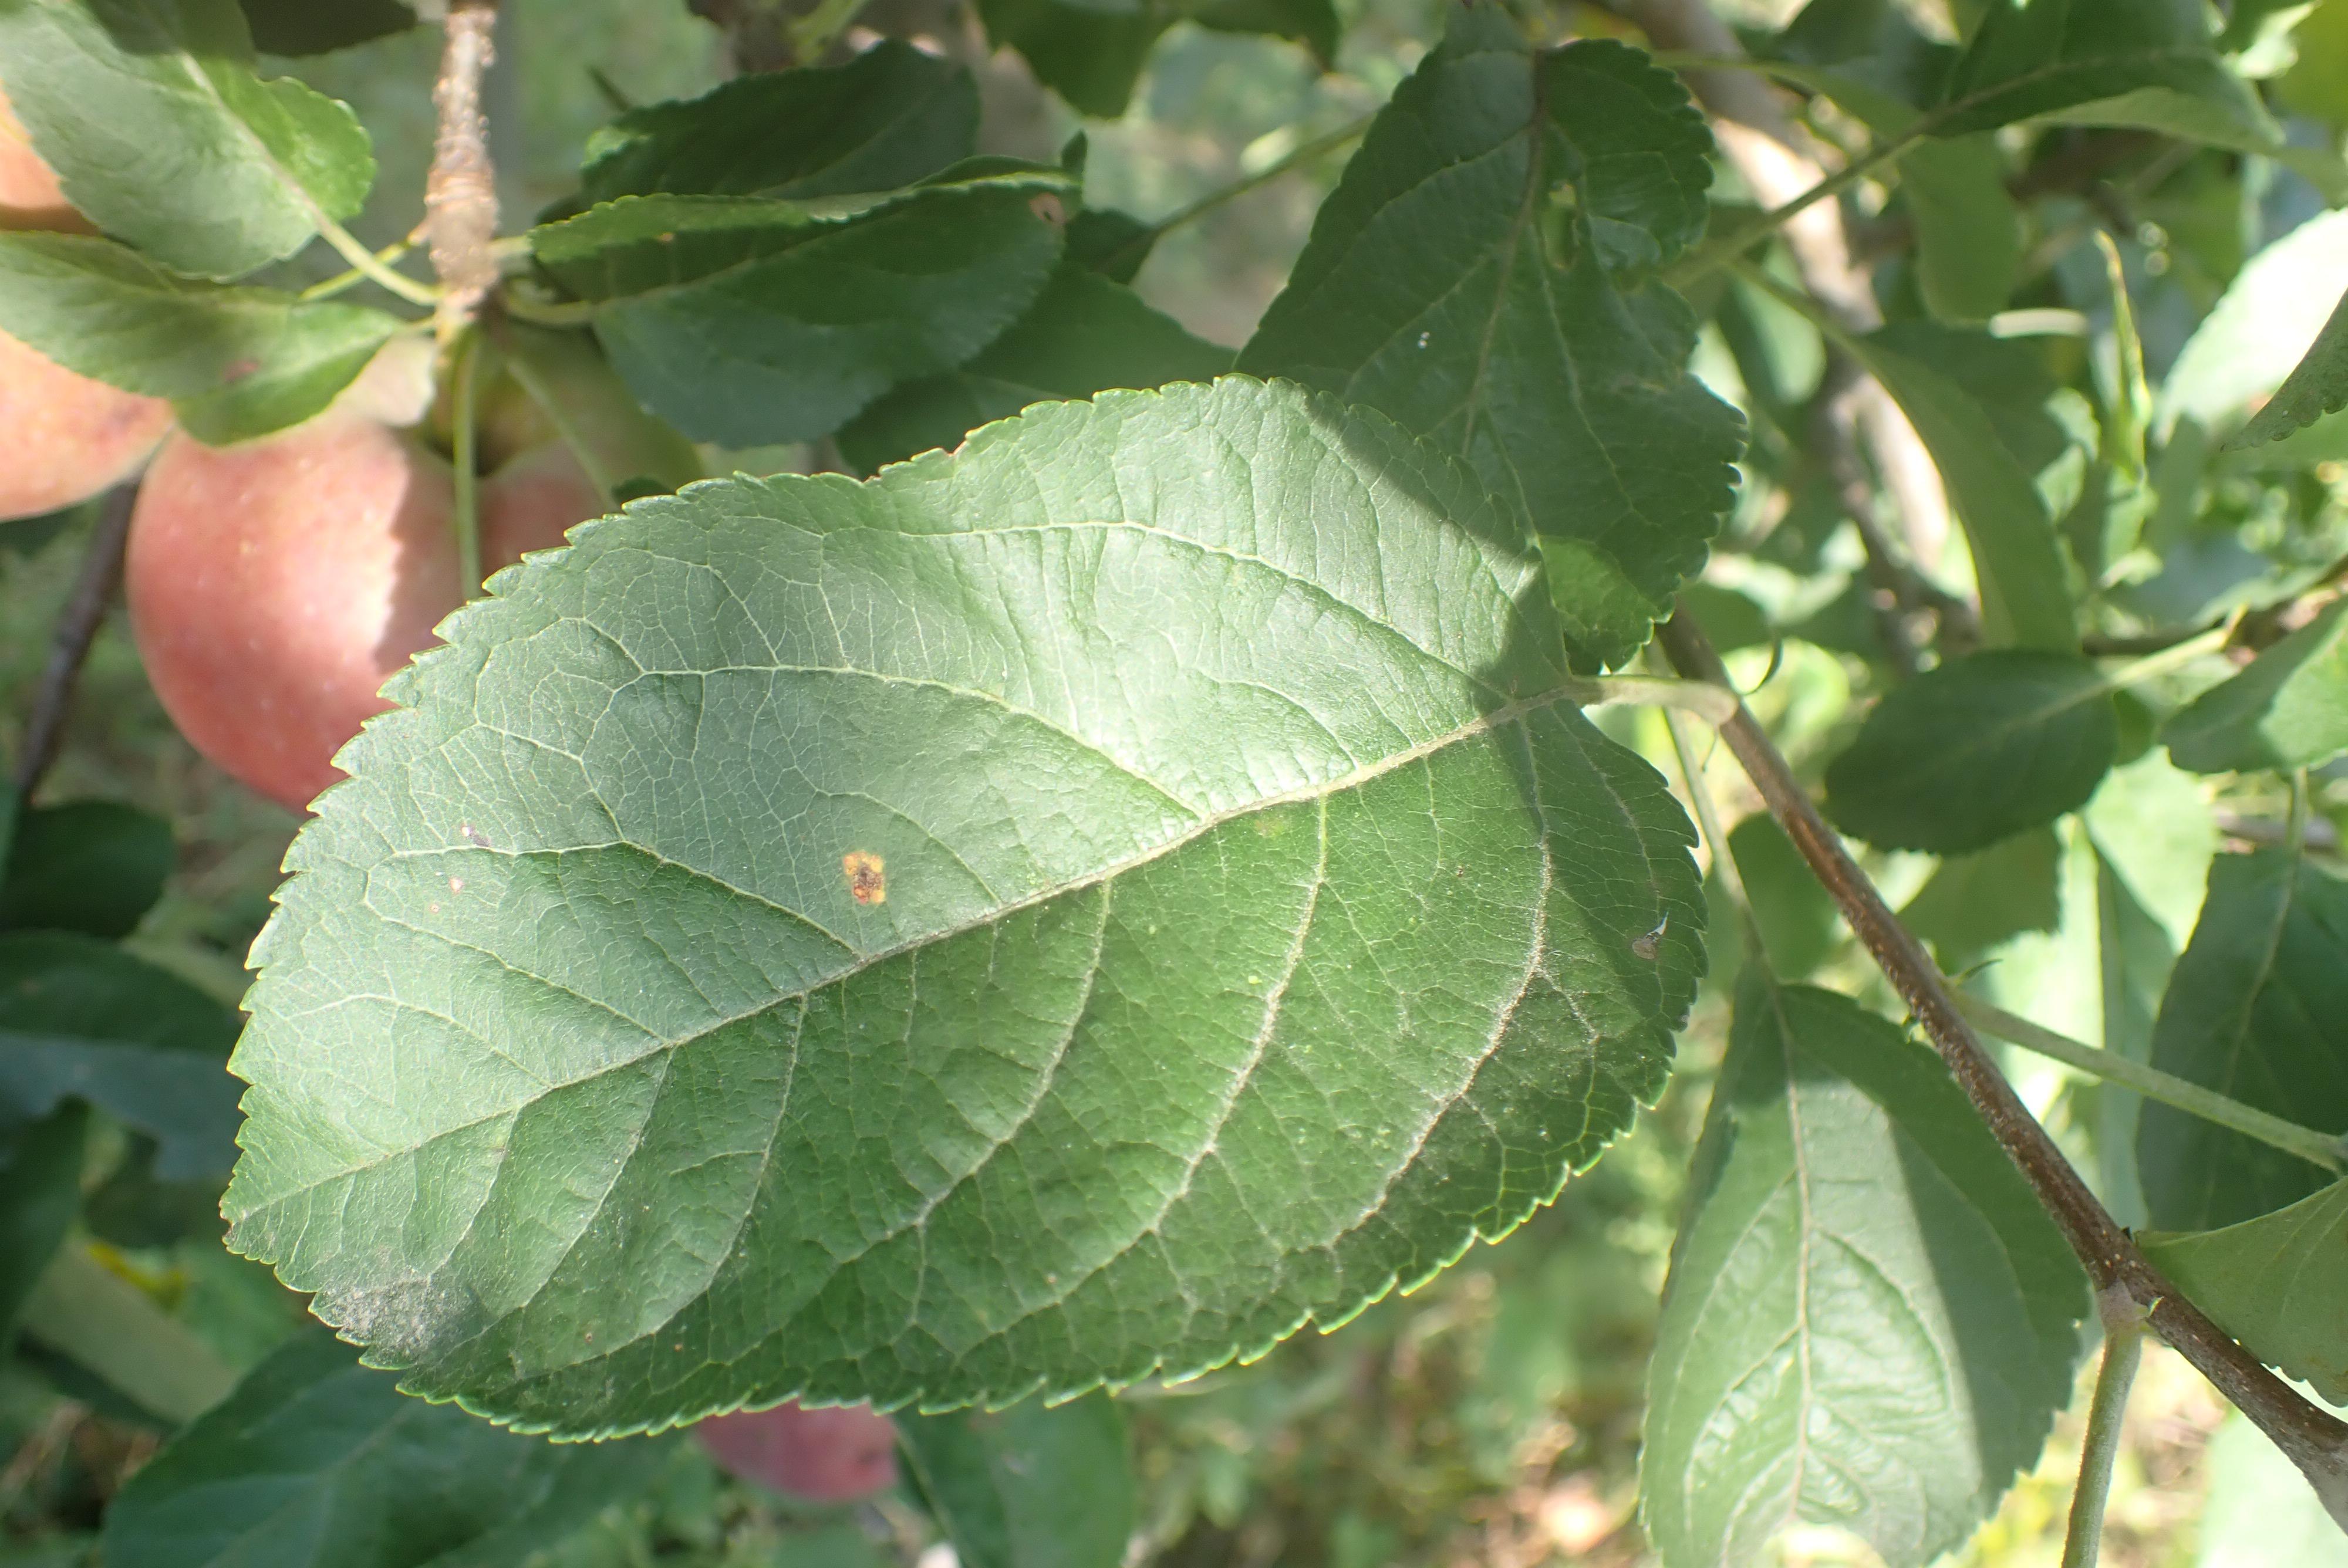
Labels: rust